Nayib Bukele

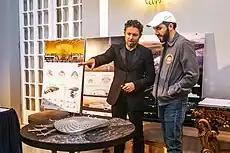
Bukele and Mexican architect Fernando Romero with a model of the planned Bitcoin City airport

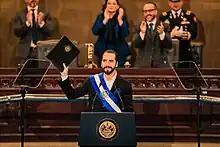
Bukele holding a bill proposing the reduction of the number of municipalities from 262 to 44

Bukele has threatened incarcerated gang members. At the beginning of the crackdown, he tweeted that the government had seized incarcerated gang members' belongings, removed their mattresses, and rationed their food. Bukele also posted a video of prisoners sleeping on floors and complaining about a lack of food and sanitation. He threatened to deprive them of food entirely in April 2022 if the gangs attempted to retaliate against the crackdown, citing rumors about revenge killings.